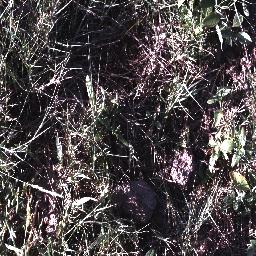
Label: negative